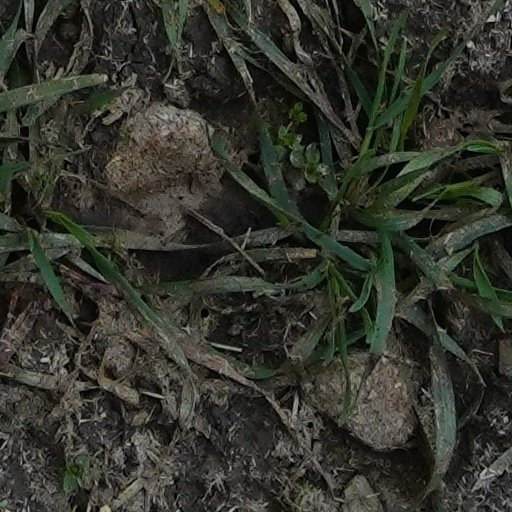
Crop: wheat